Won't Back Down (film)

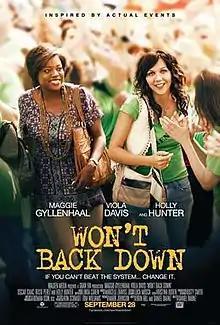
Theatrical poster

Won't Back Down is a 2012 American drama film directed by Daniel Barnz and starring Maggie Gyllenhaal, Viola Davis and Holly Hunter.